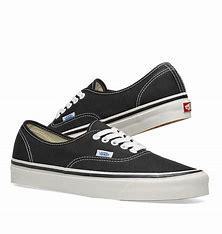
Brand: Vans
Model: Authentic